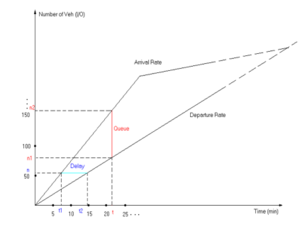
Un objet ""Curve Newell"" ou Queueing cumulé des entrées-sorties Diagram Español: Una ""Curva Newell"" o colas acumuladas de entrada/salida diagrama"